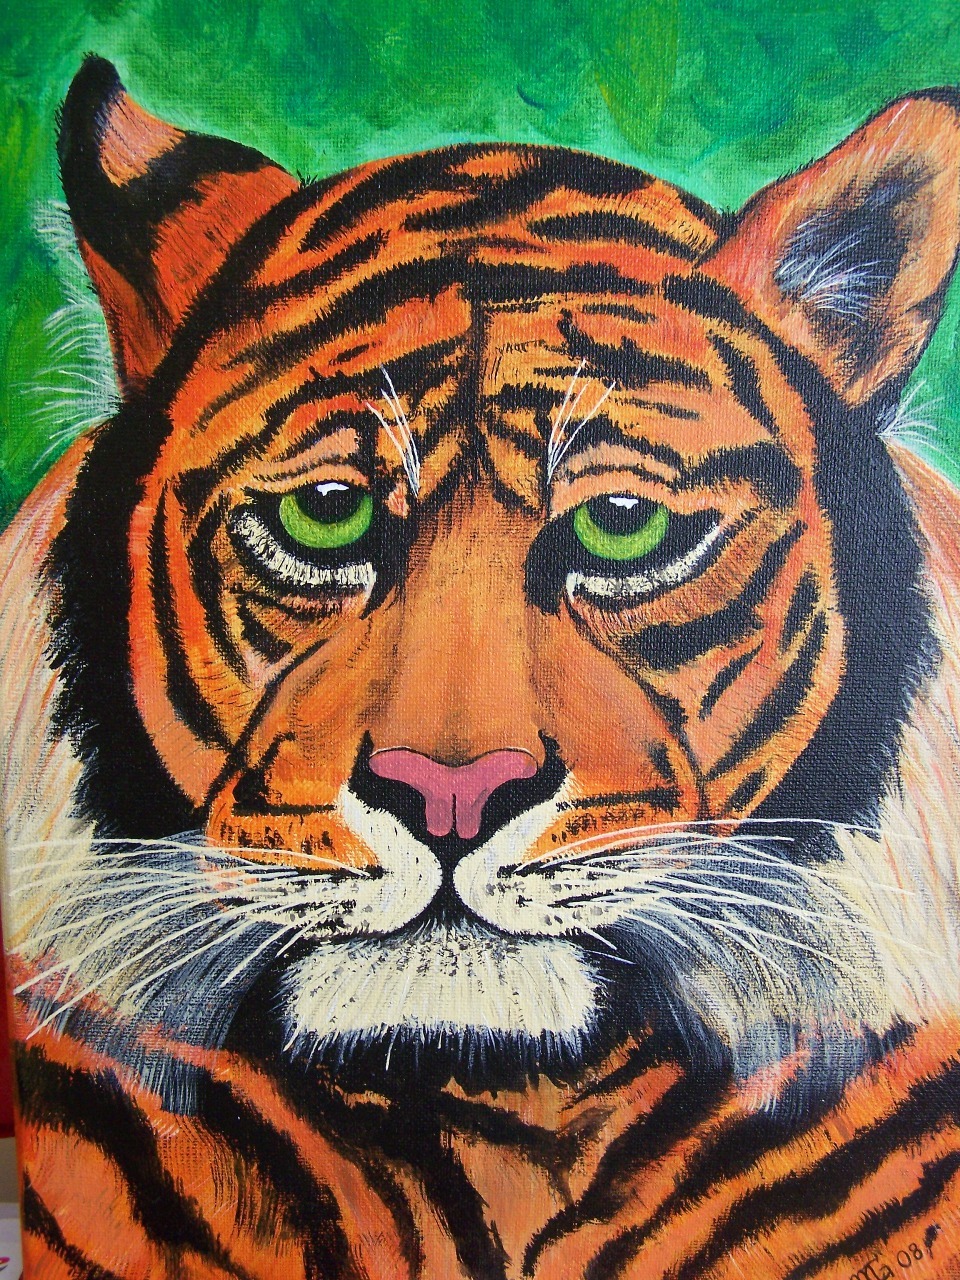
wild, mammal, painting, illustration, tiger, painted, big cats, cat like mammal